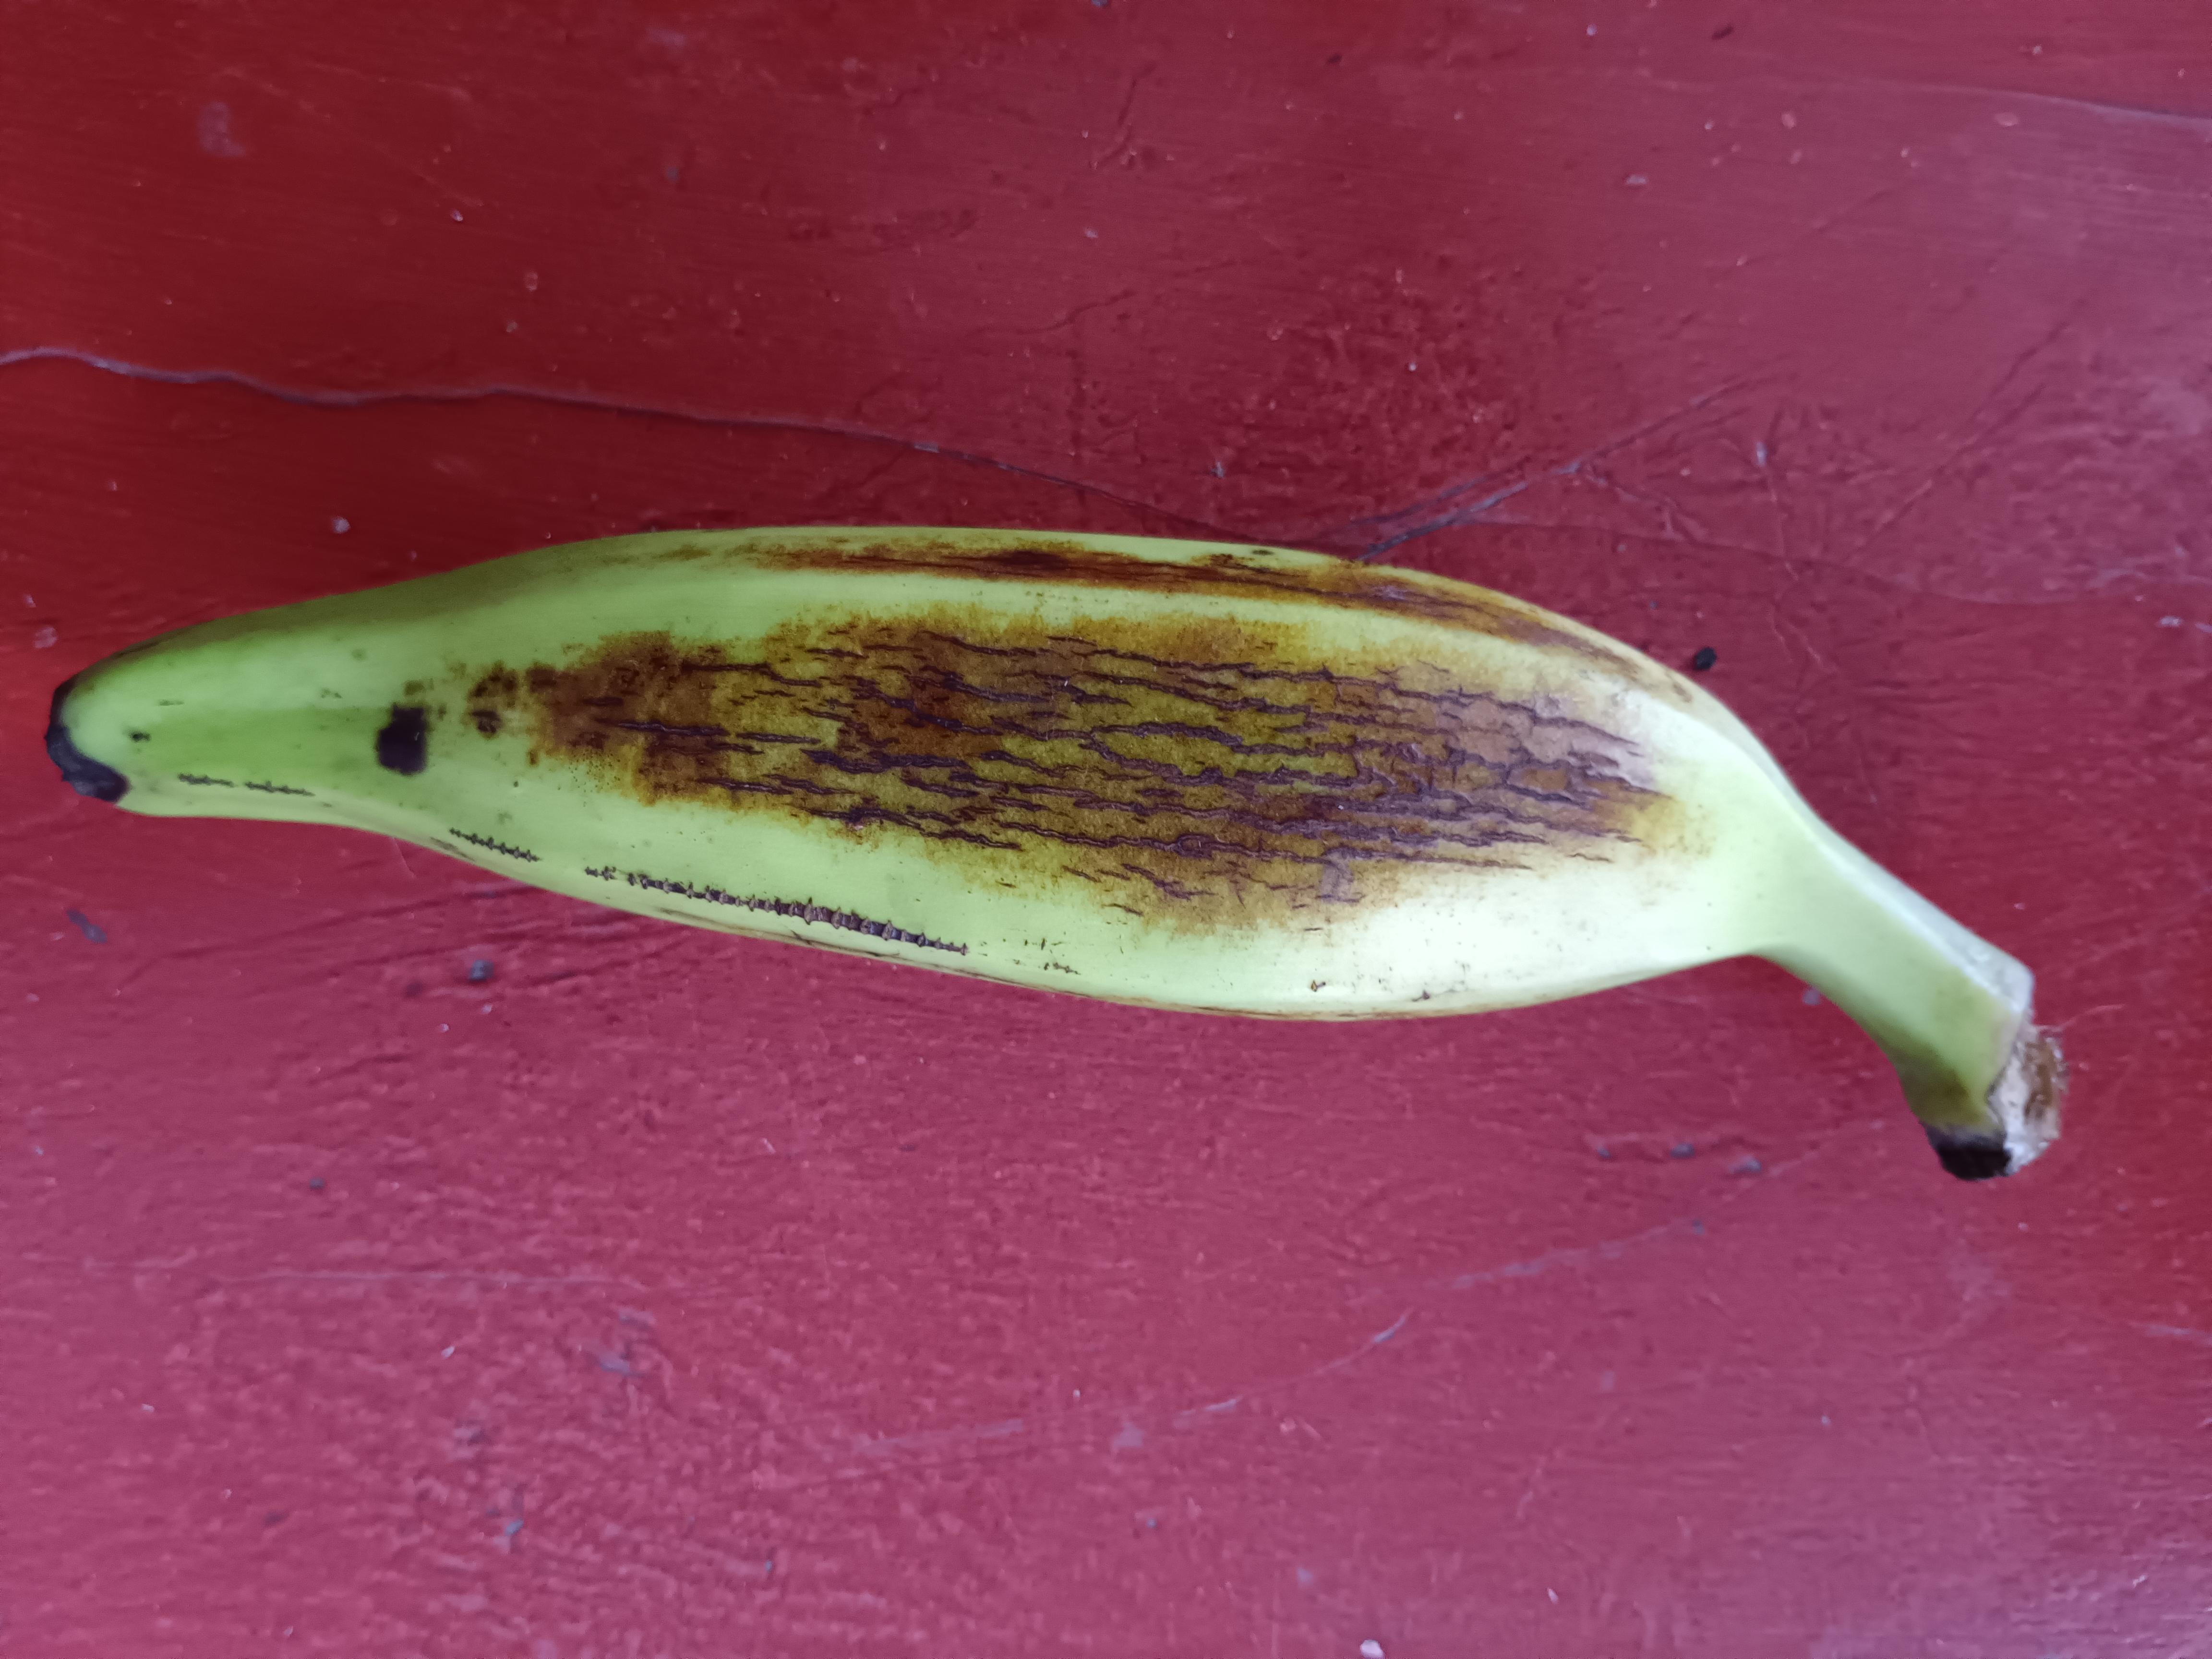
Banana variety: Anaji